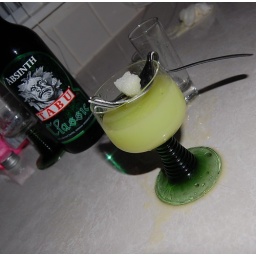
5th Step: Pour water over the burning sugar cube until you have cloudy green liquid.